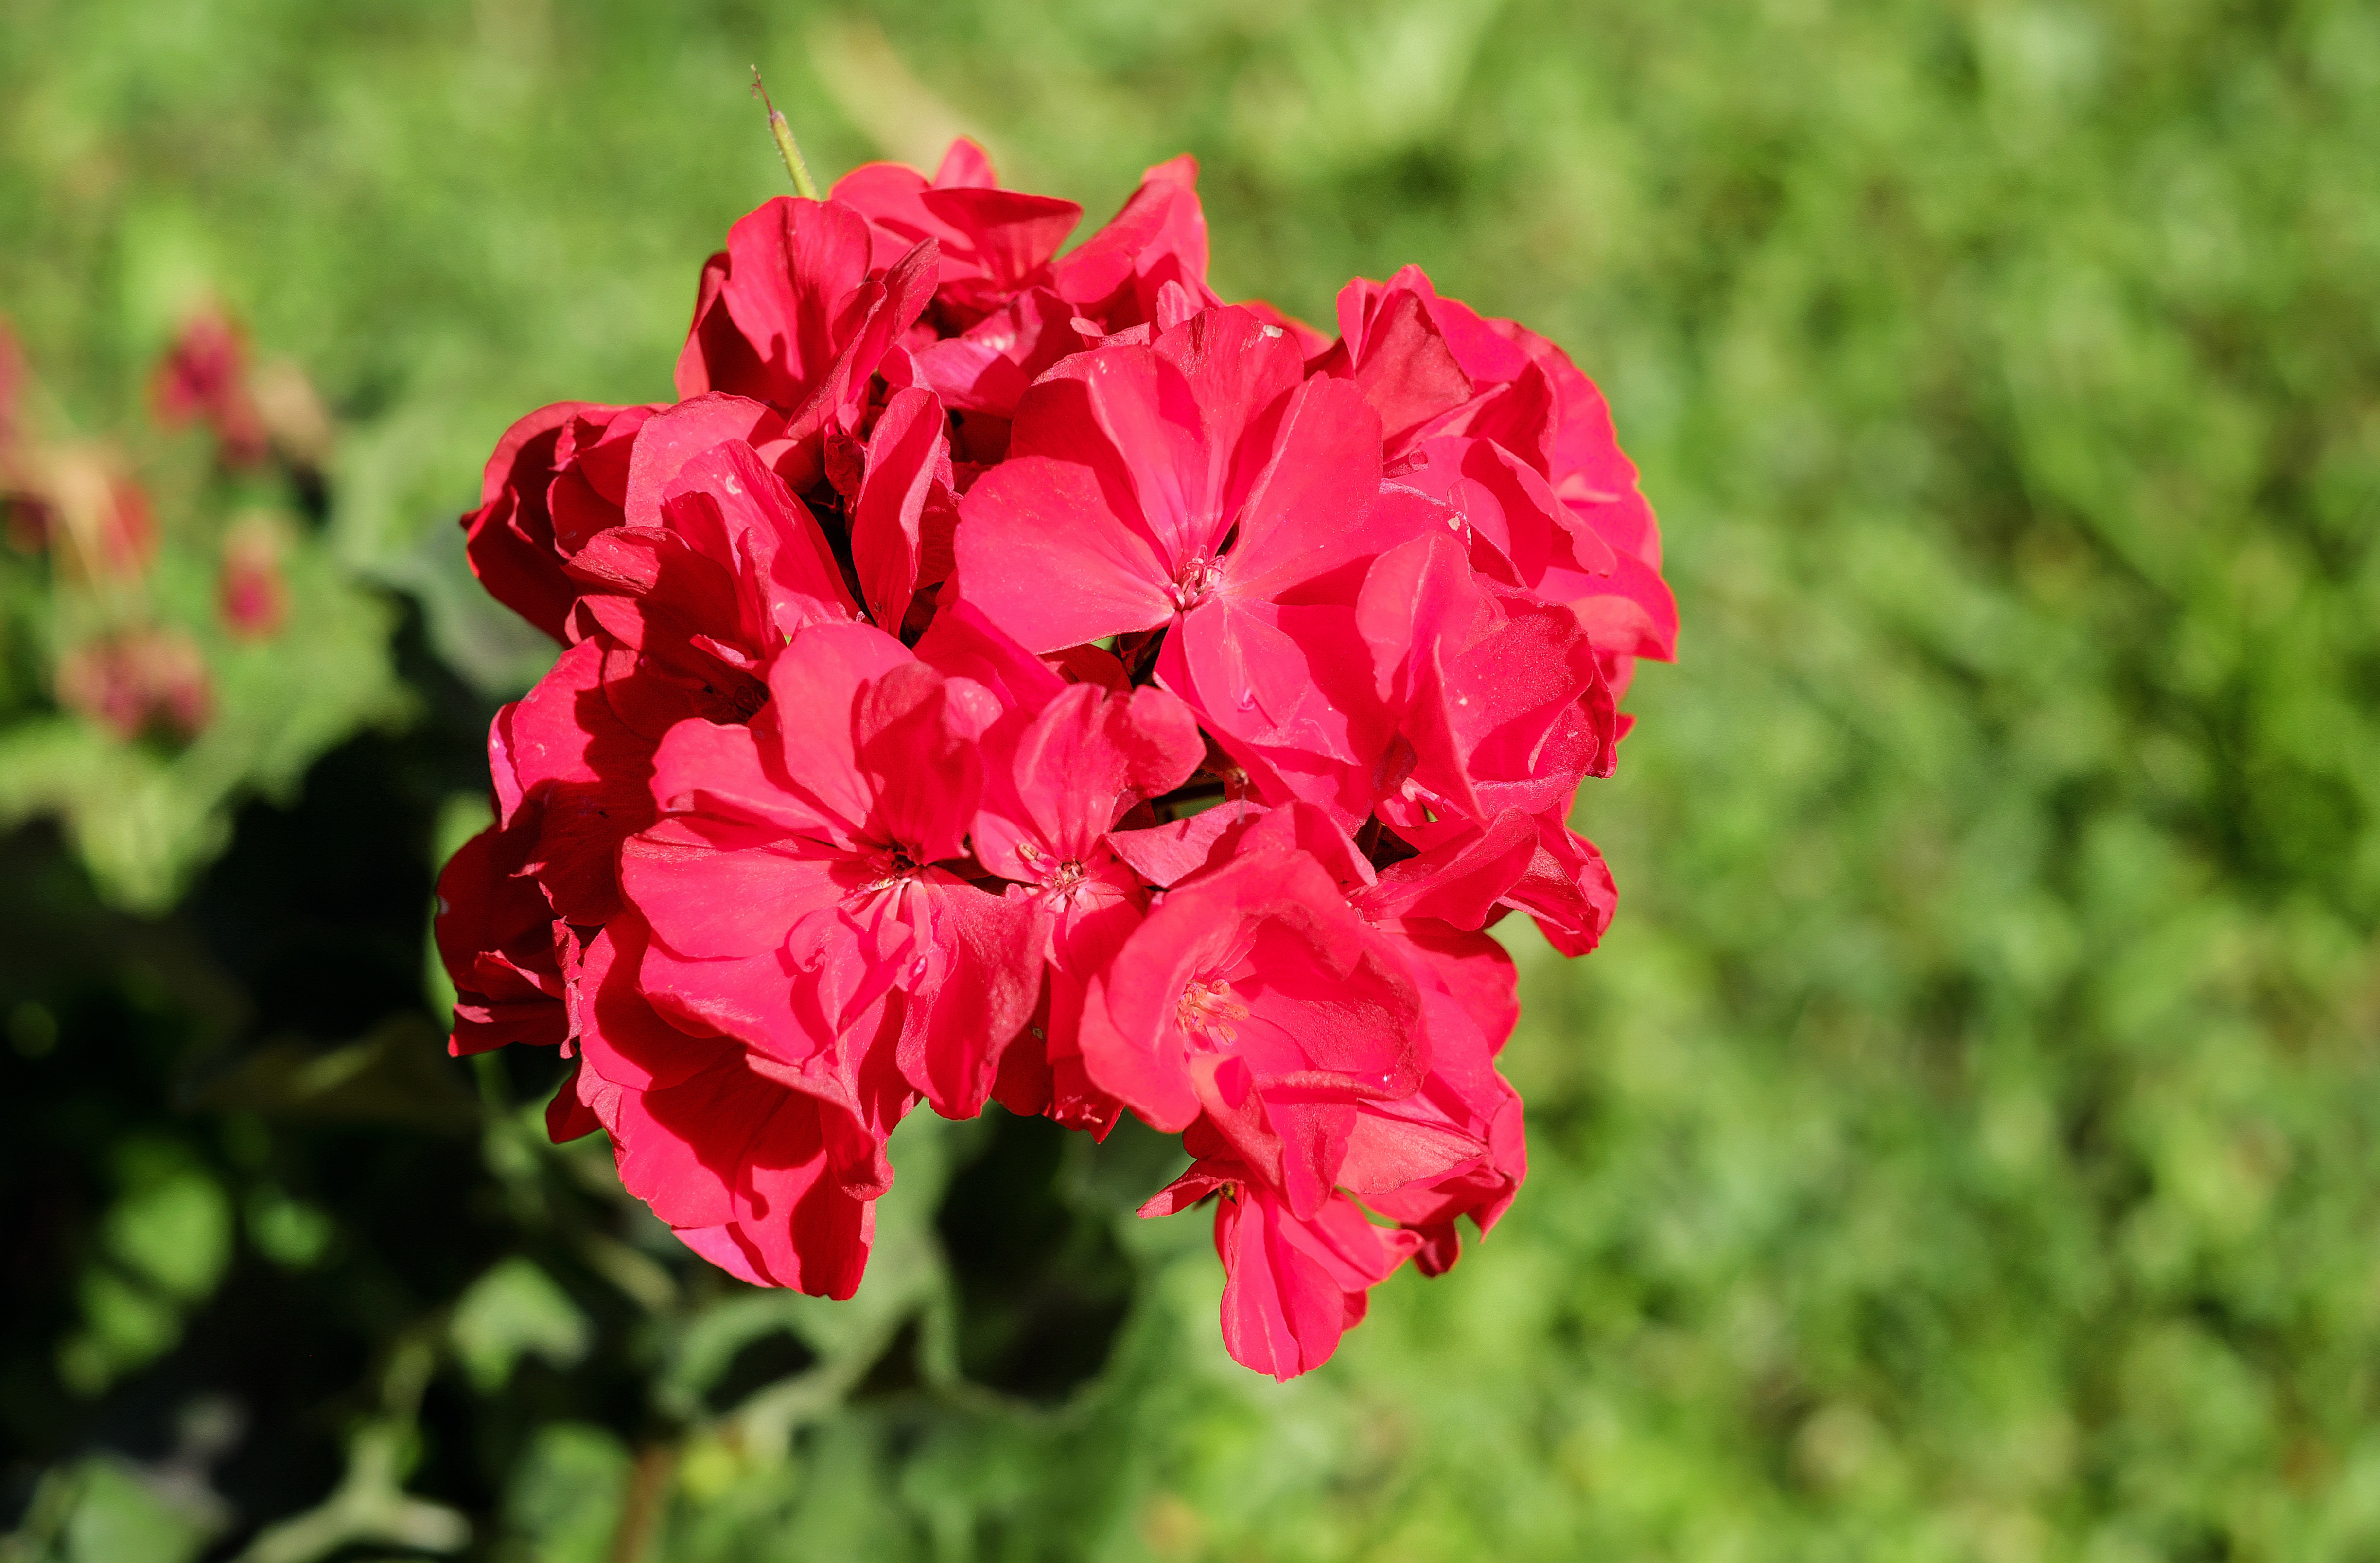
blossom, plant, leaf, flower, petal, bloom, red, crop, botany, flora, wildflower, flowers, geranium, shrub, dianthus, macro photography, flowering plant, annual plant, land plant, pink family, geraniales